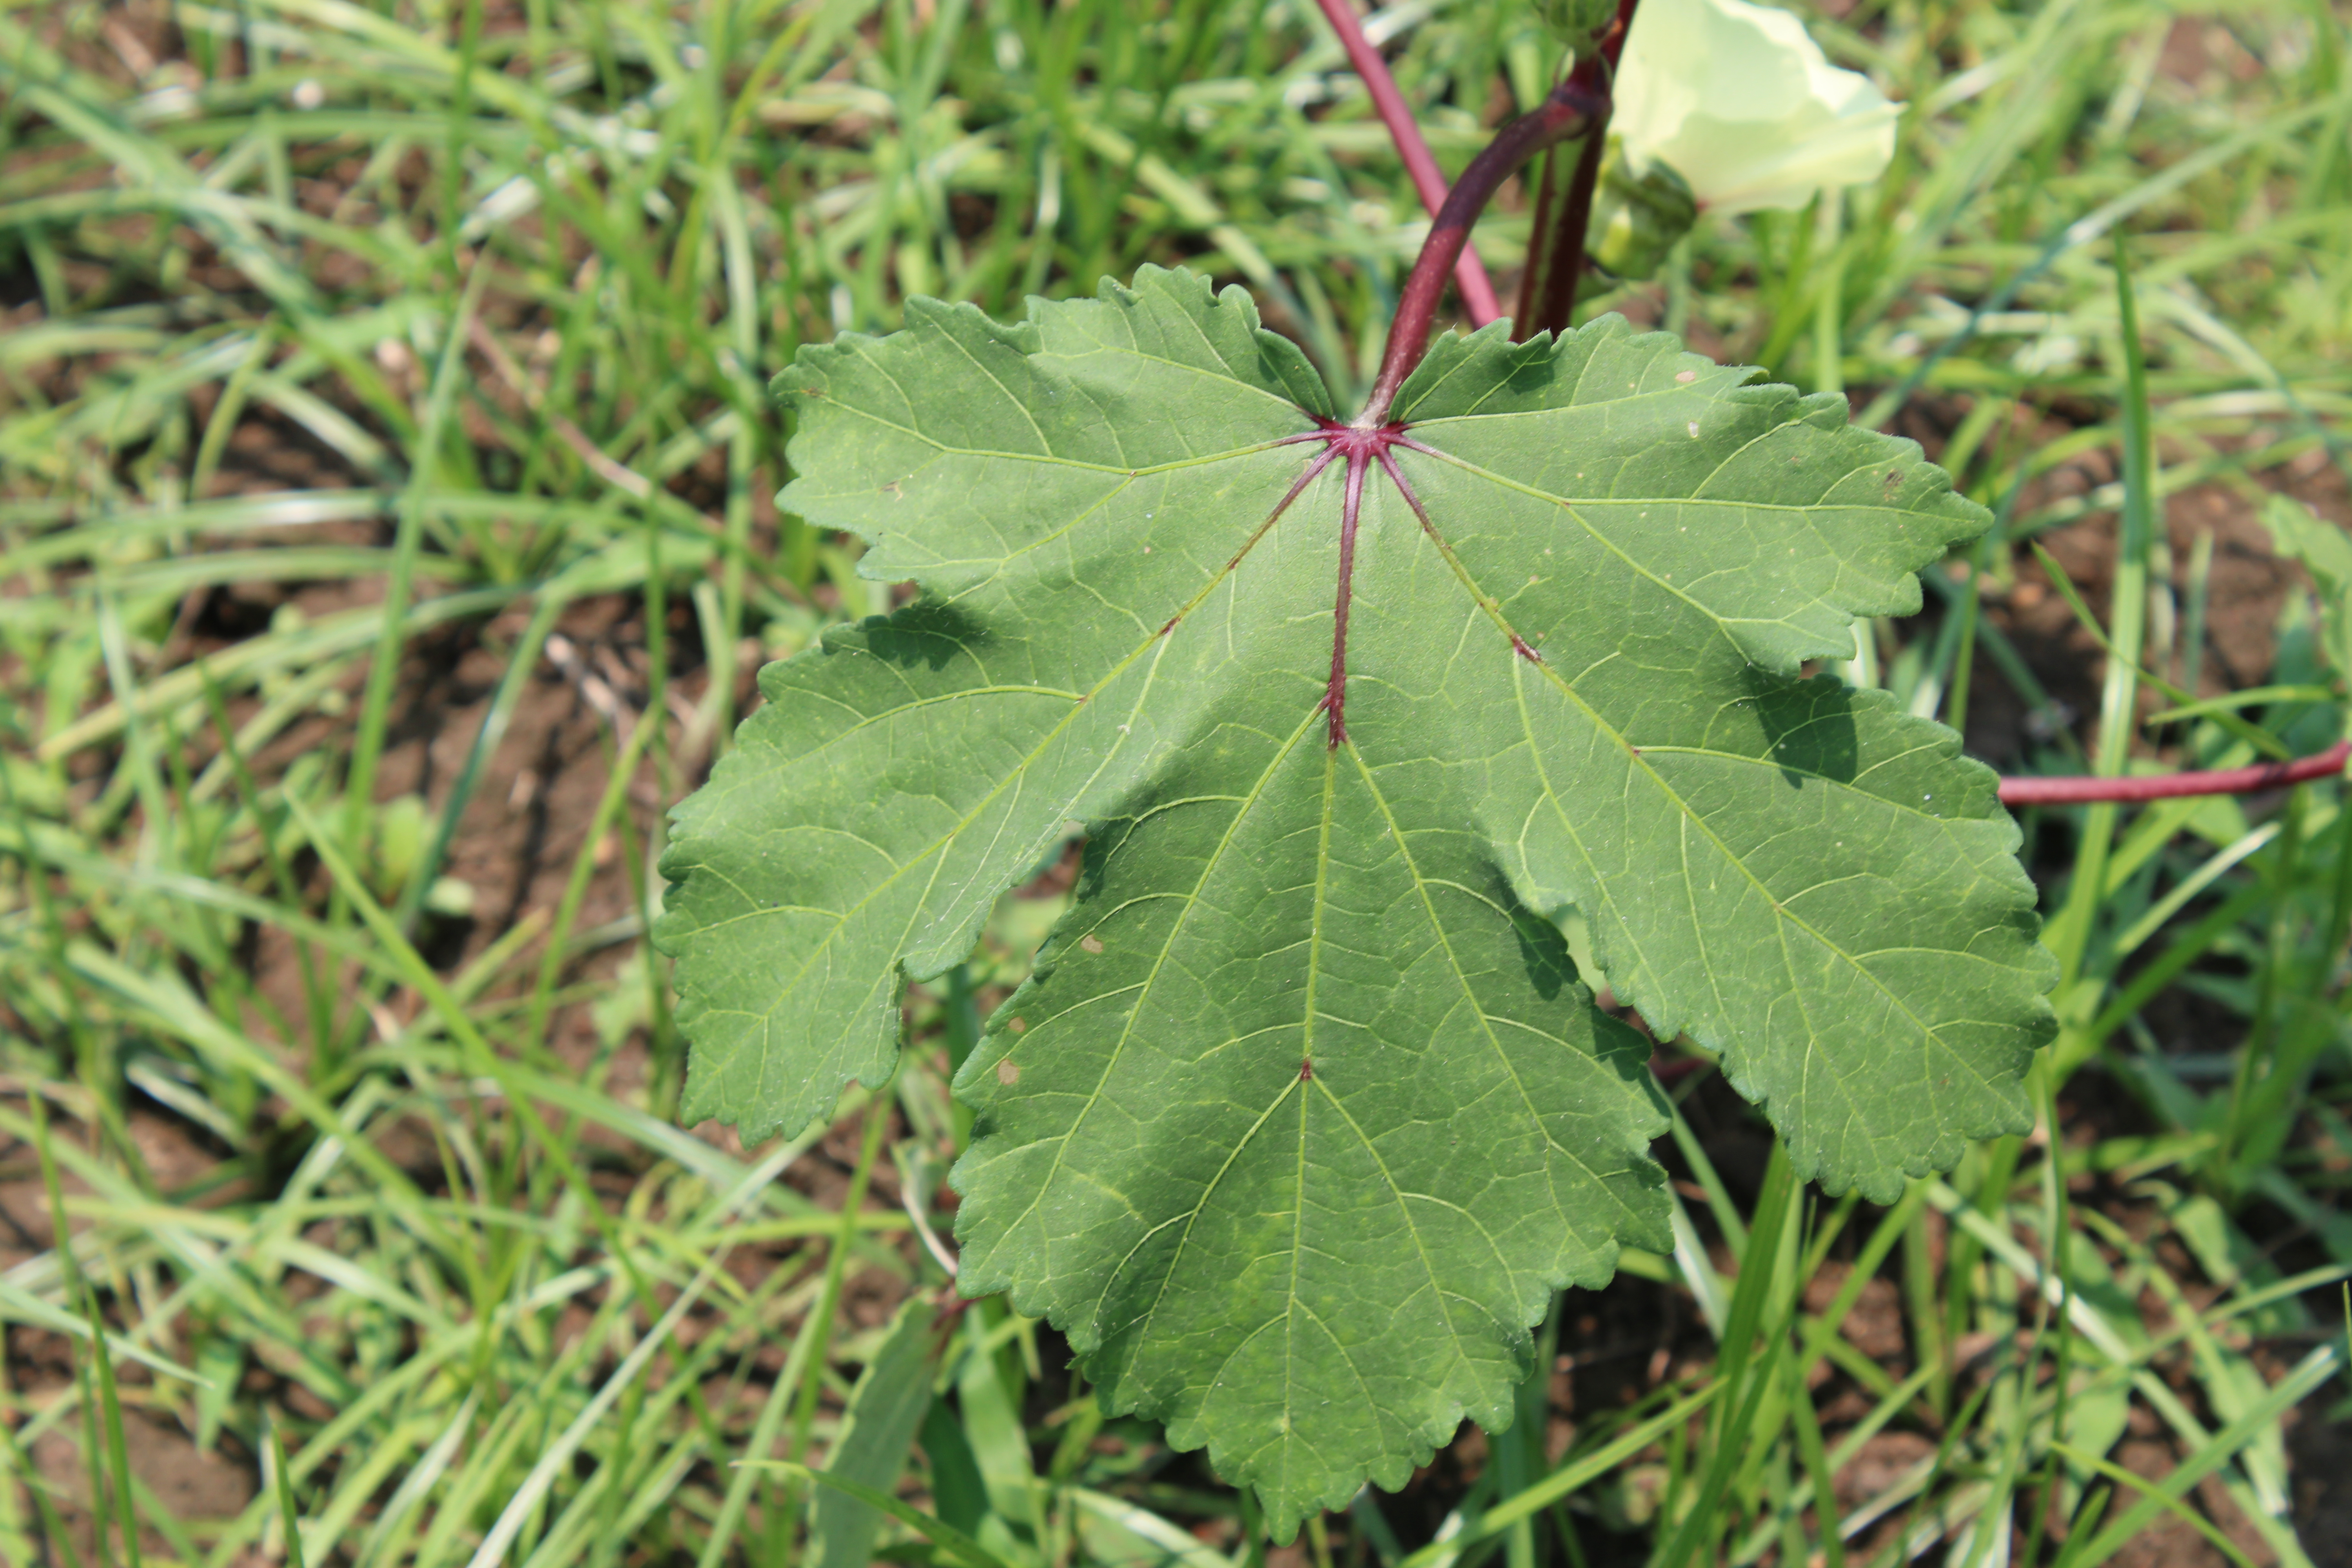
Label: Cercospora Leaf Spot